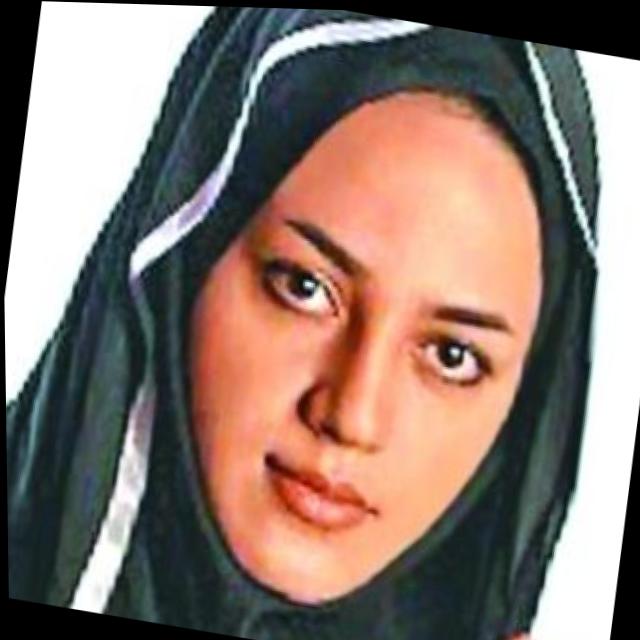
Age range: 21-44